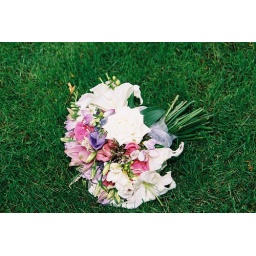
My bouquet and the flowers for the bridesmaids were made by a friend of my sister's. I loved them.